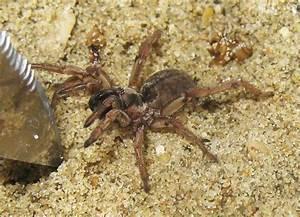
spider